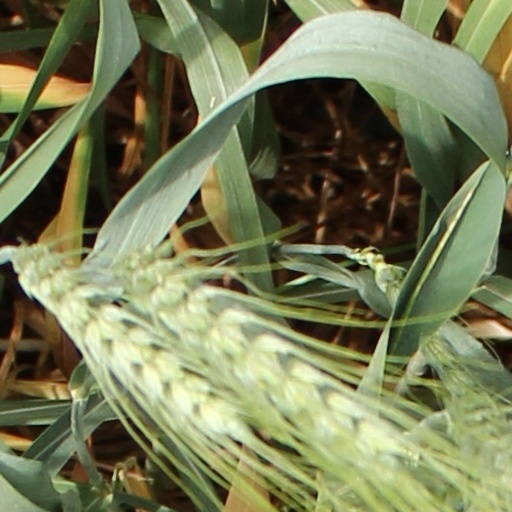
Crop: wheat